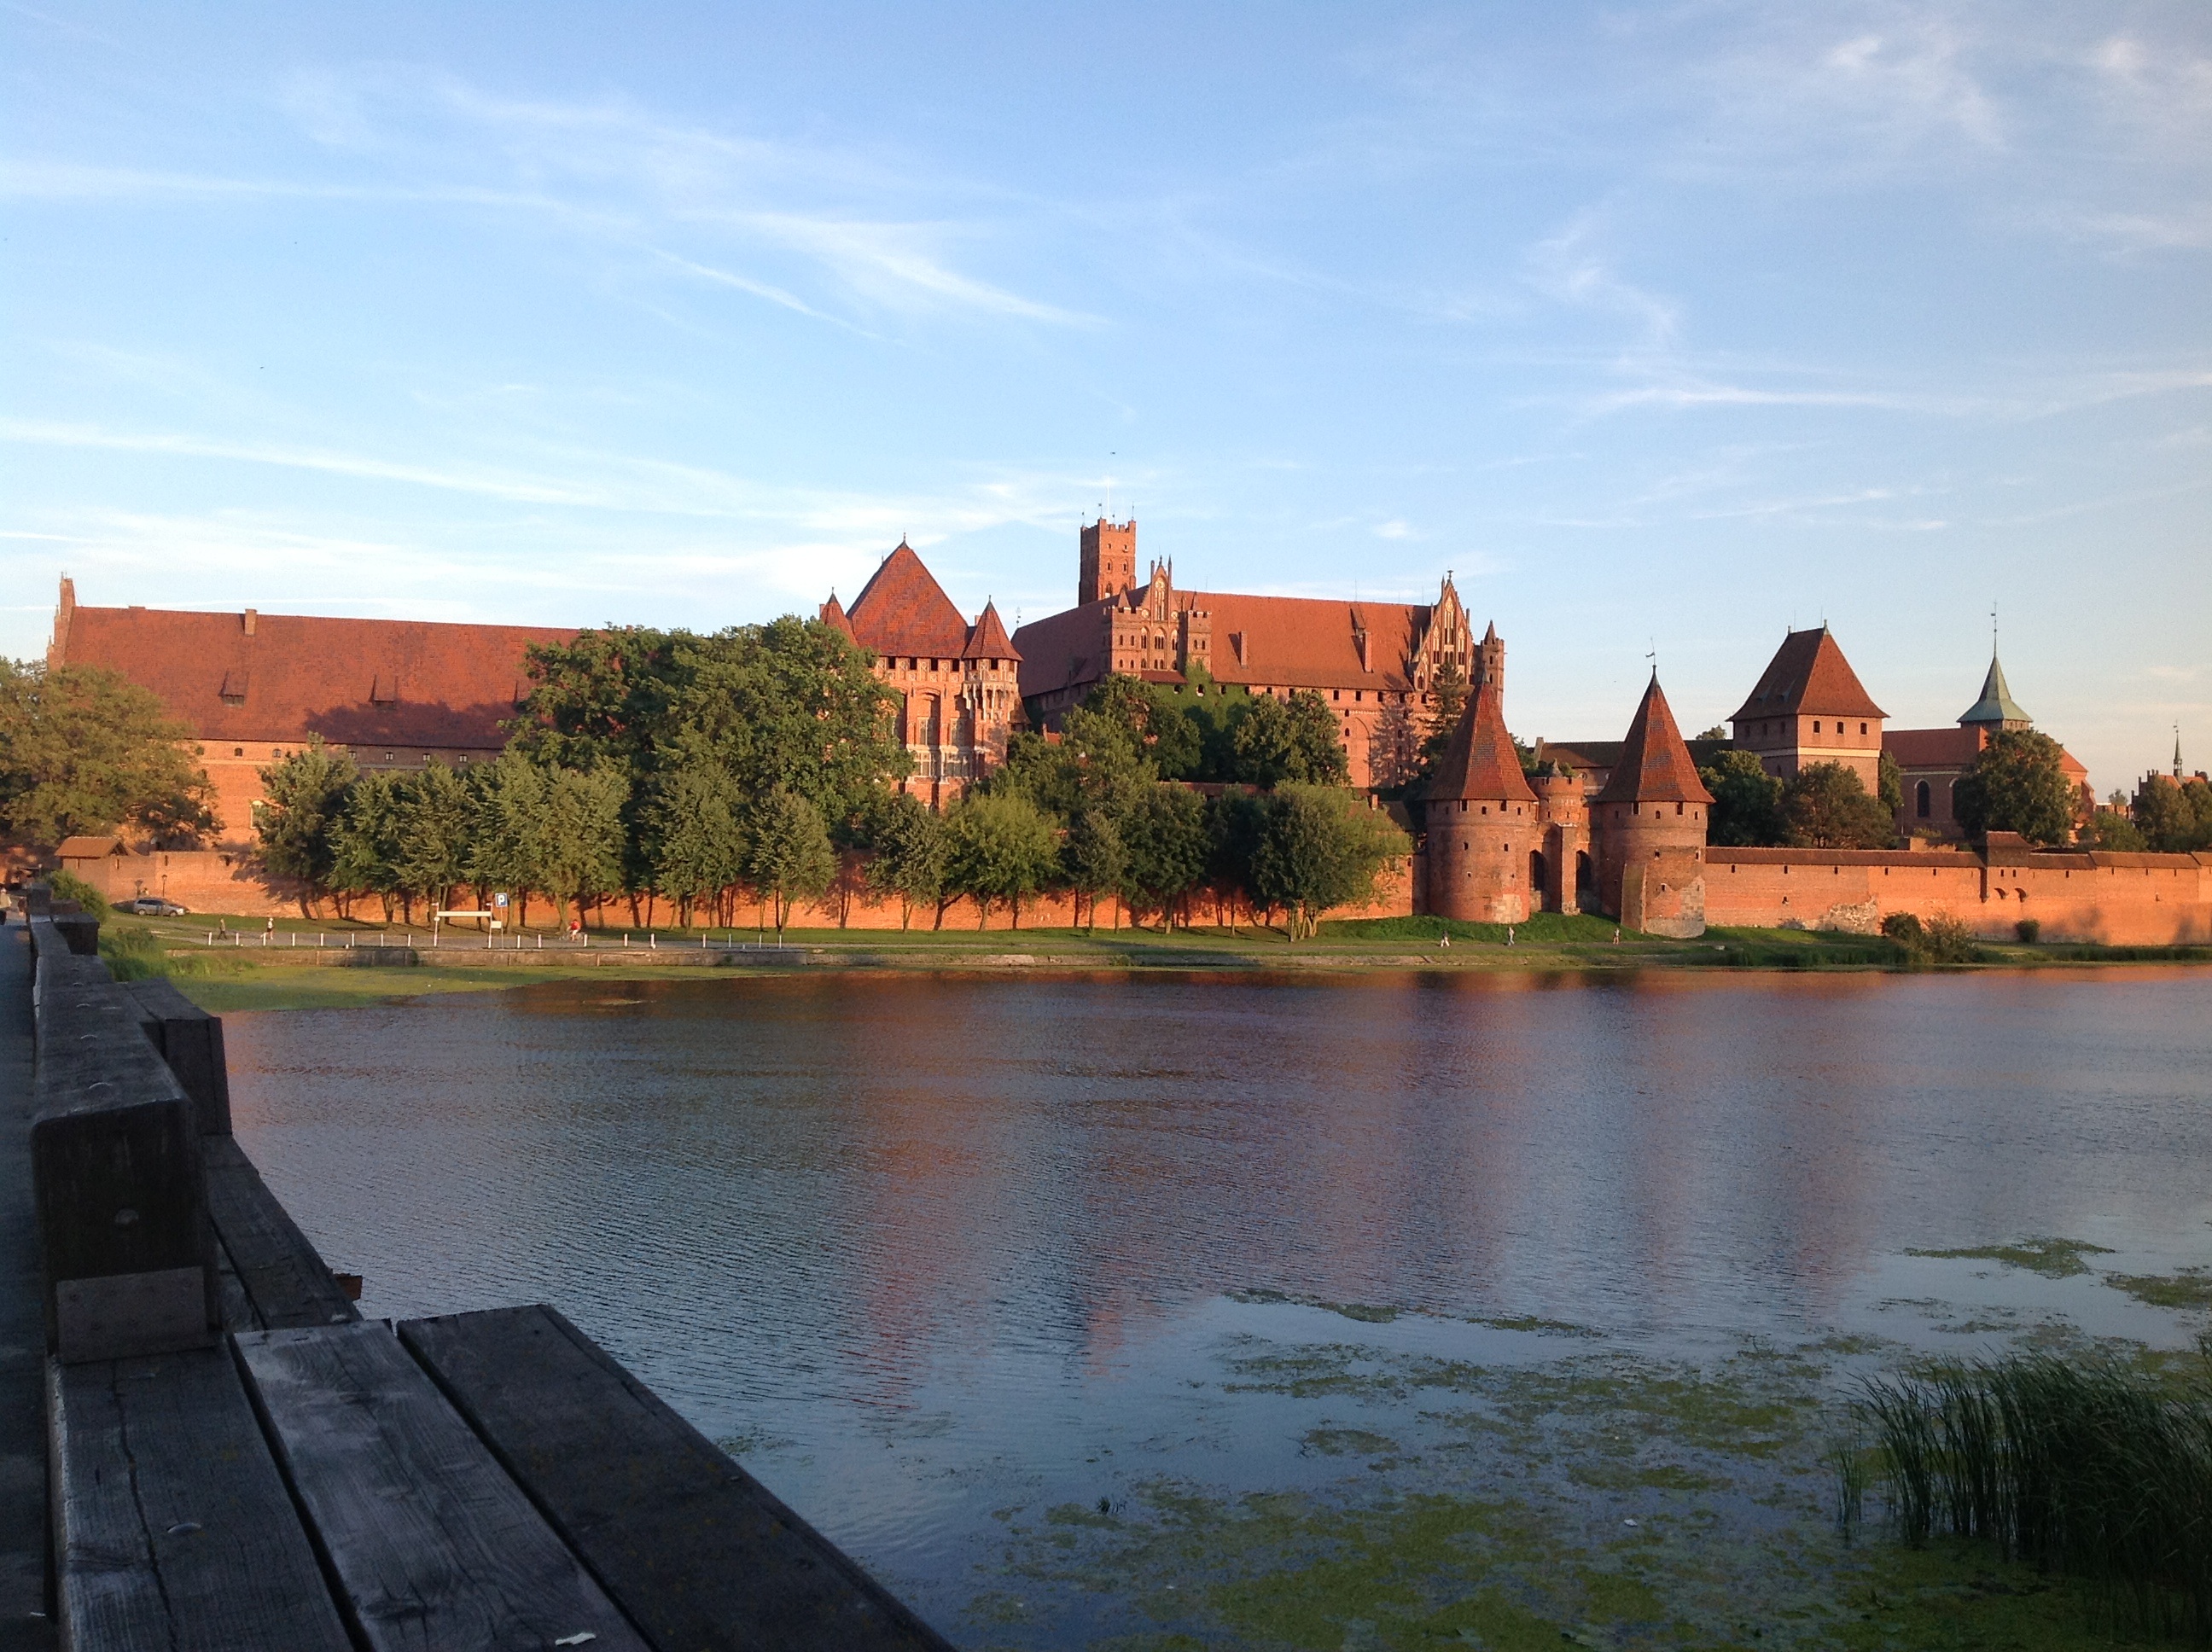
lake, chateau, old, river, travel, dusk, europe, evening, reflection, castle, reservoir, historic, waterway, medieval, fortress, poland, history, european, heritage, unesco, historical, eastern, polish, moat, malbork, sights, marienburg, teutonic